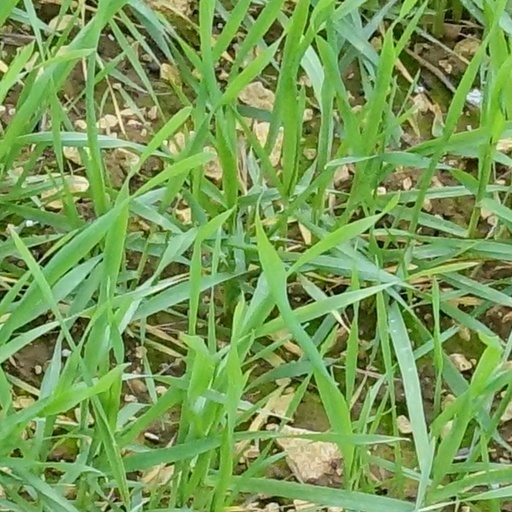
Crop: wheat